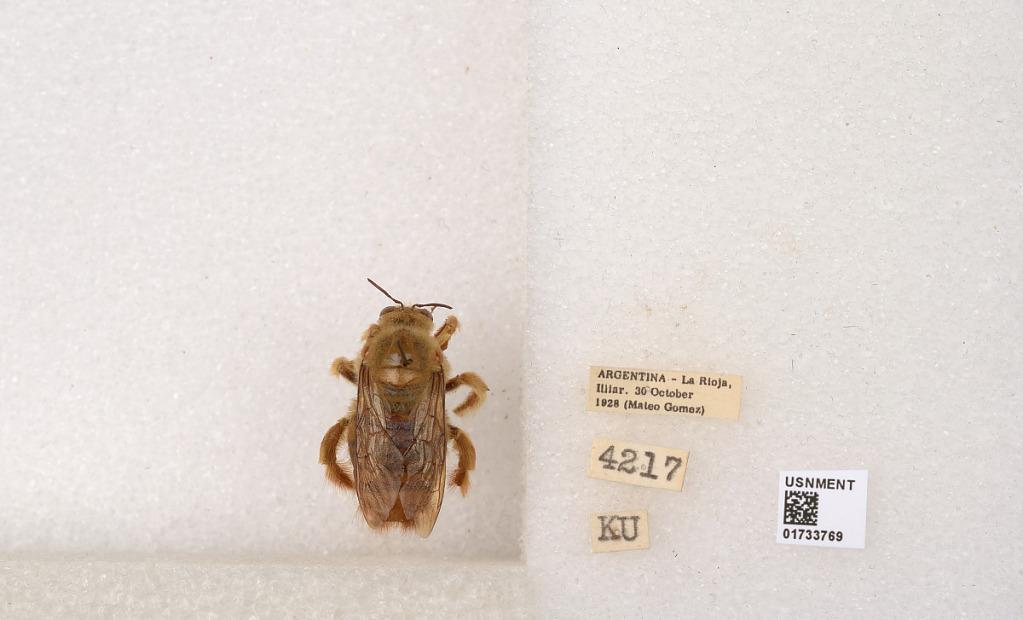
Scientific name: Xylocopa (Megaxylocopa) fimbriata Fabricius
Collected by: M. Gomez
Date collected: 1928-10-30
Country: Argentina
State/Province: La Rioja
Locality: Illiar